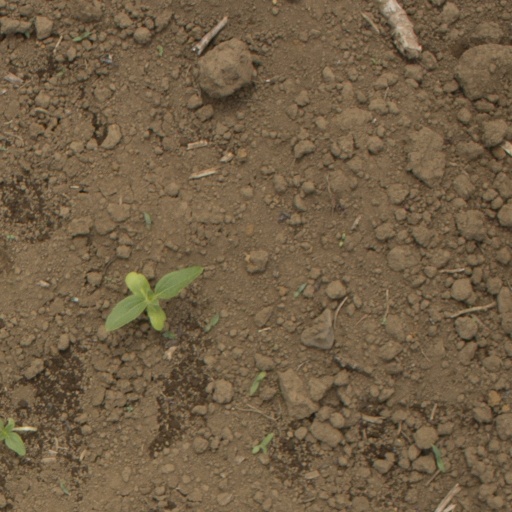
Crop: Jerusalem artichoke